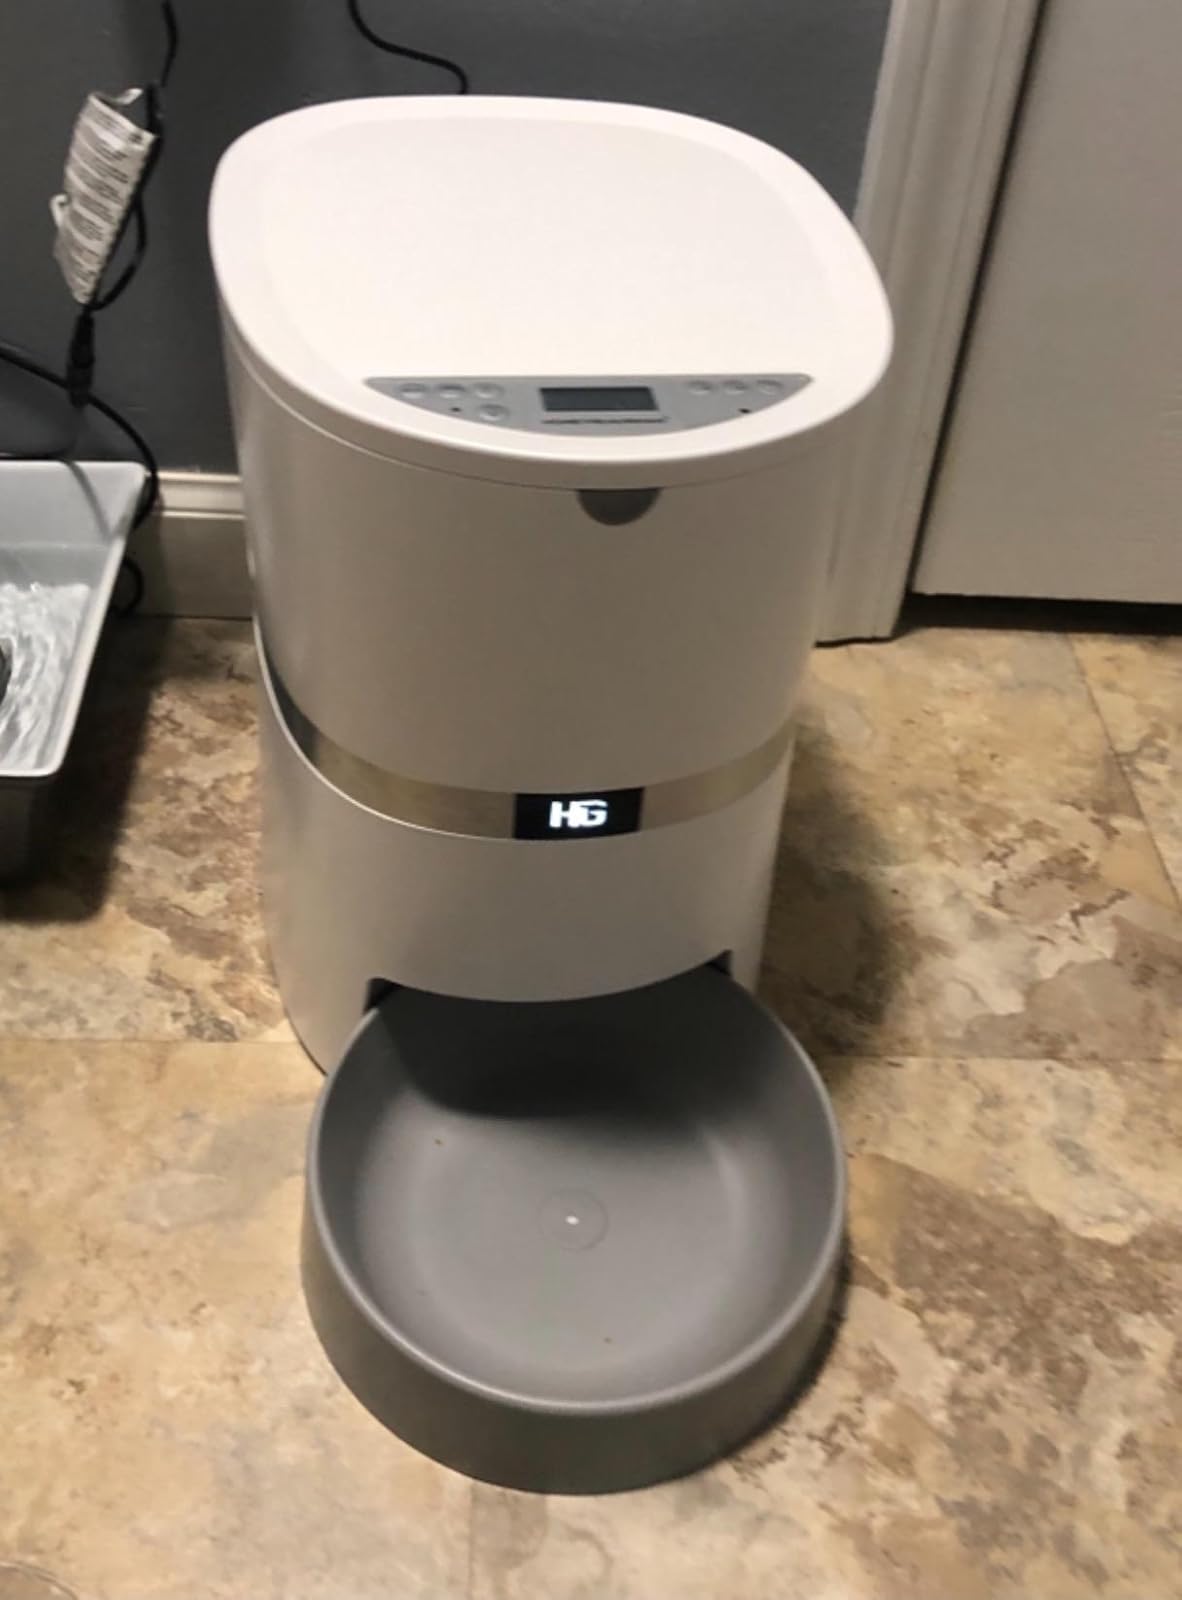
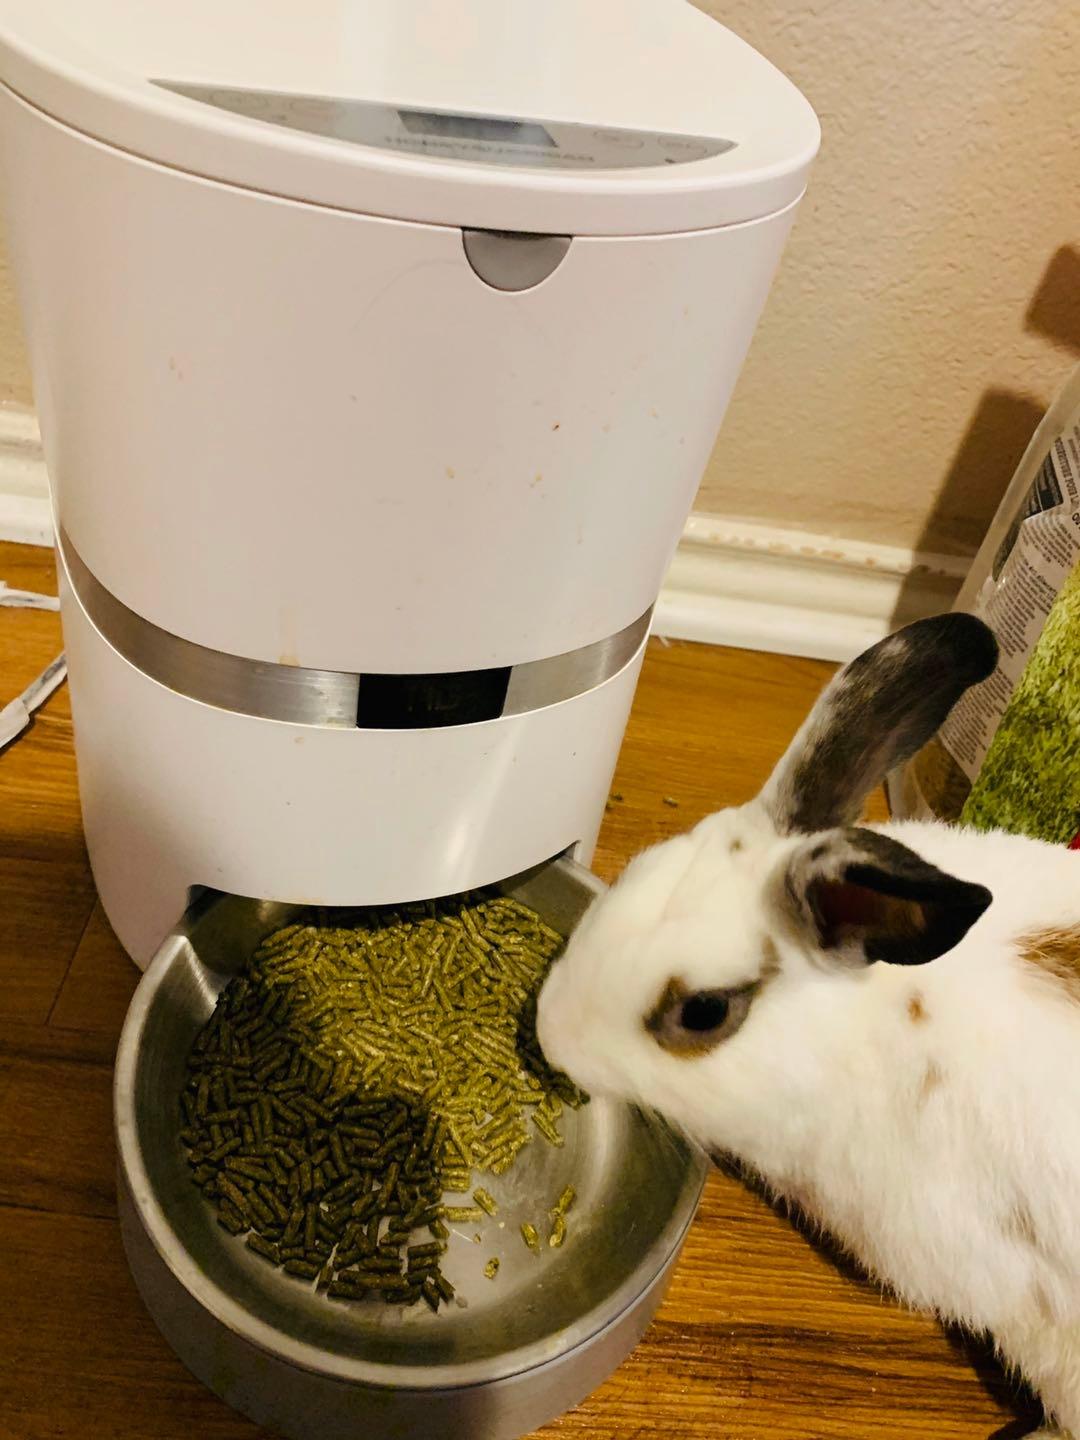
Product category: items_feeder
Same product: yes